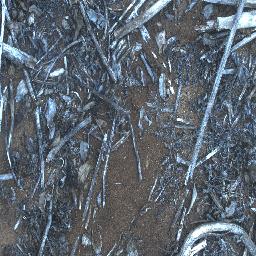
Label: negative